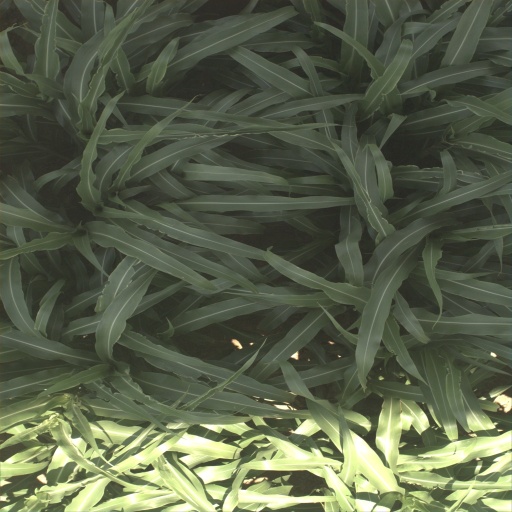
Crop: sorghum